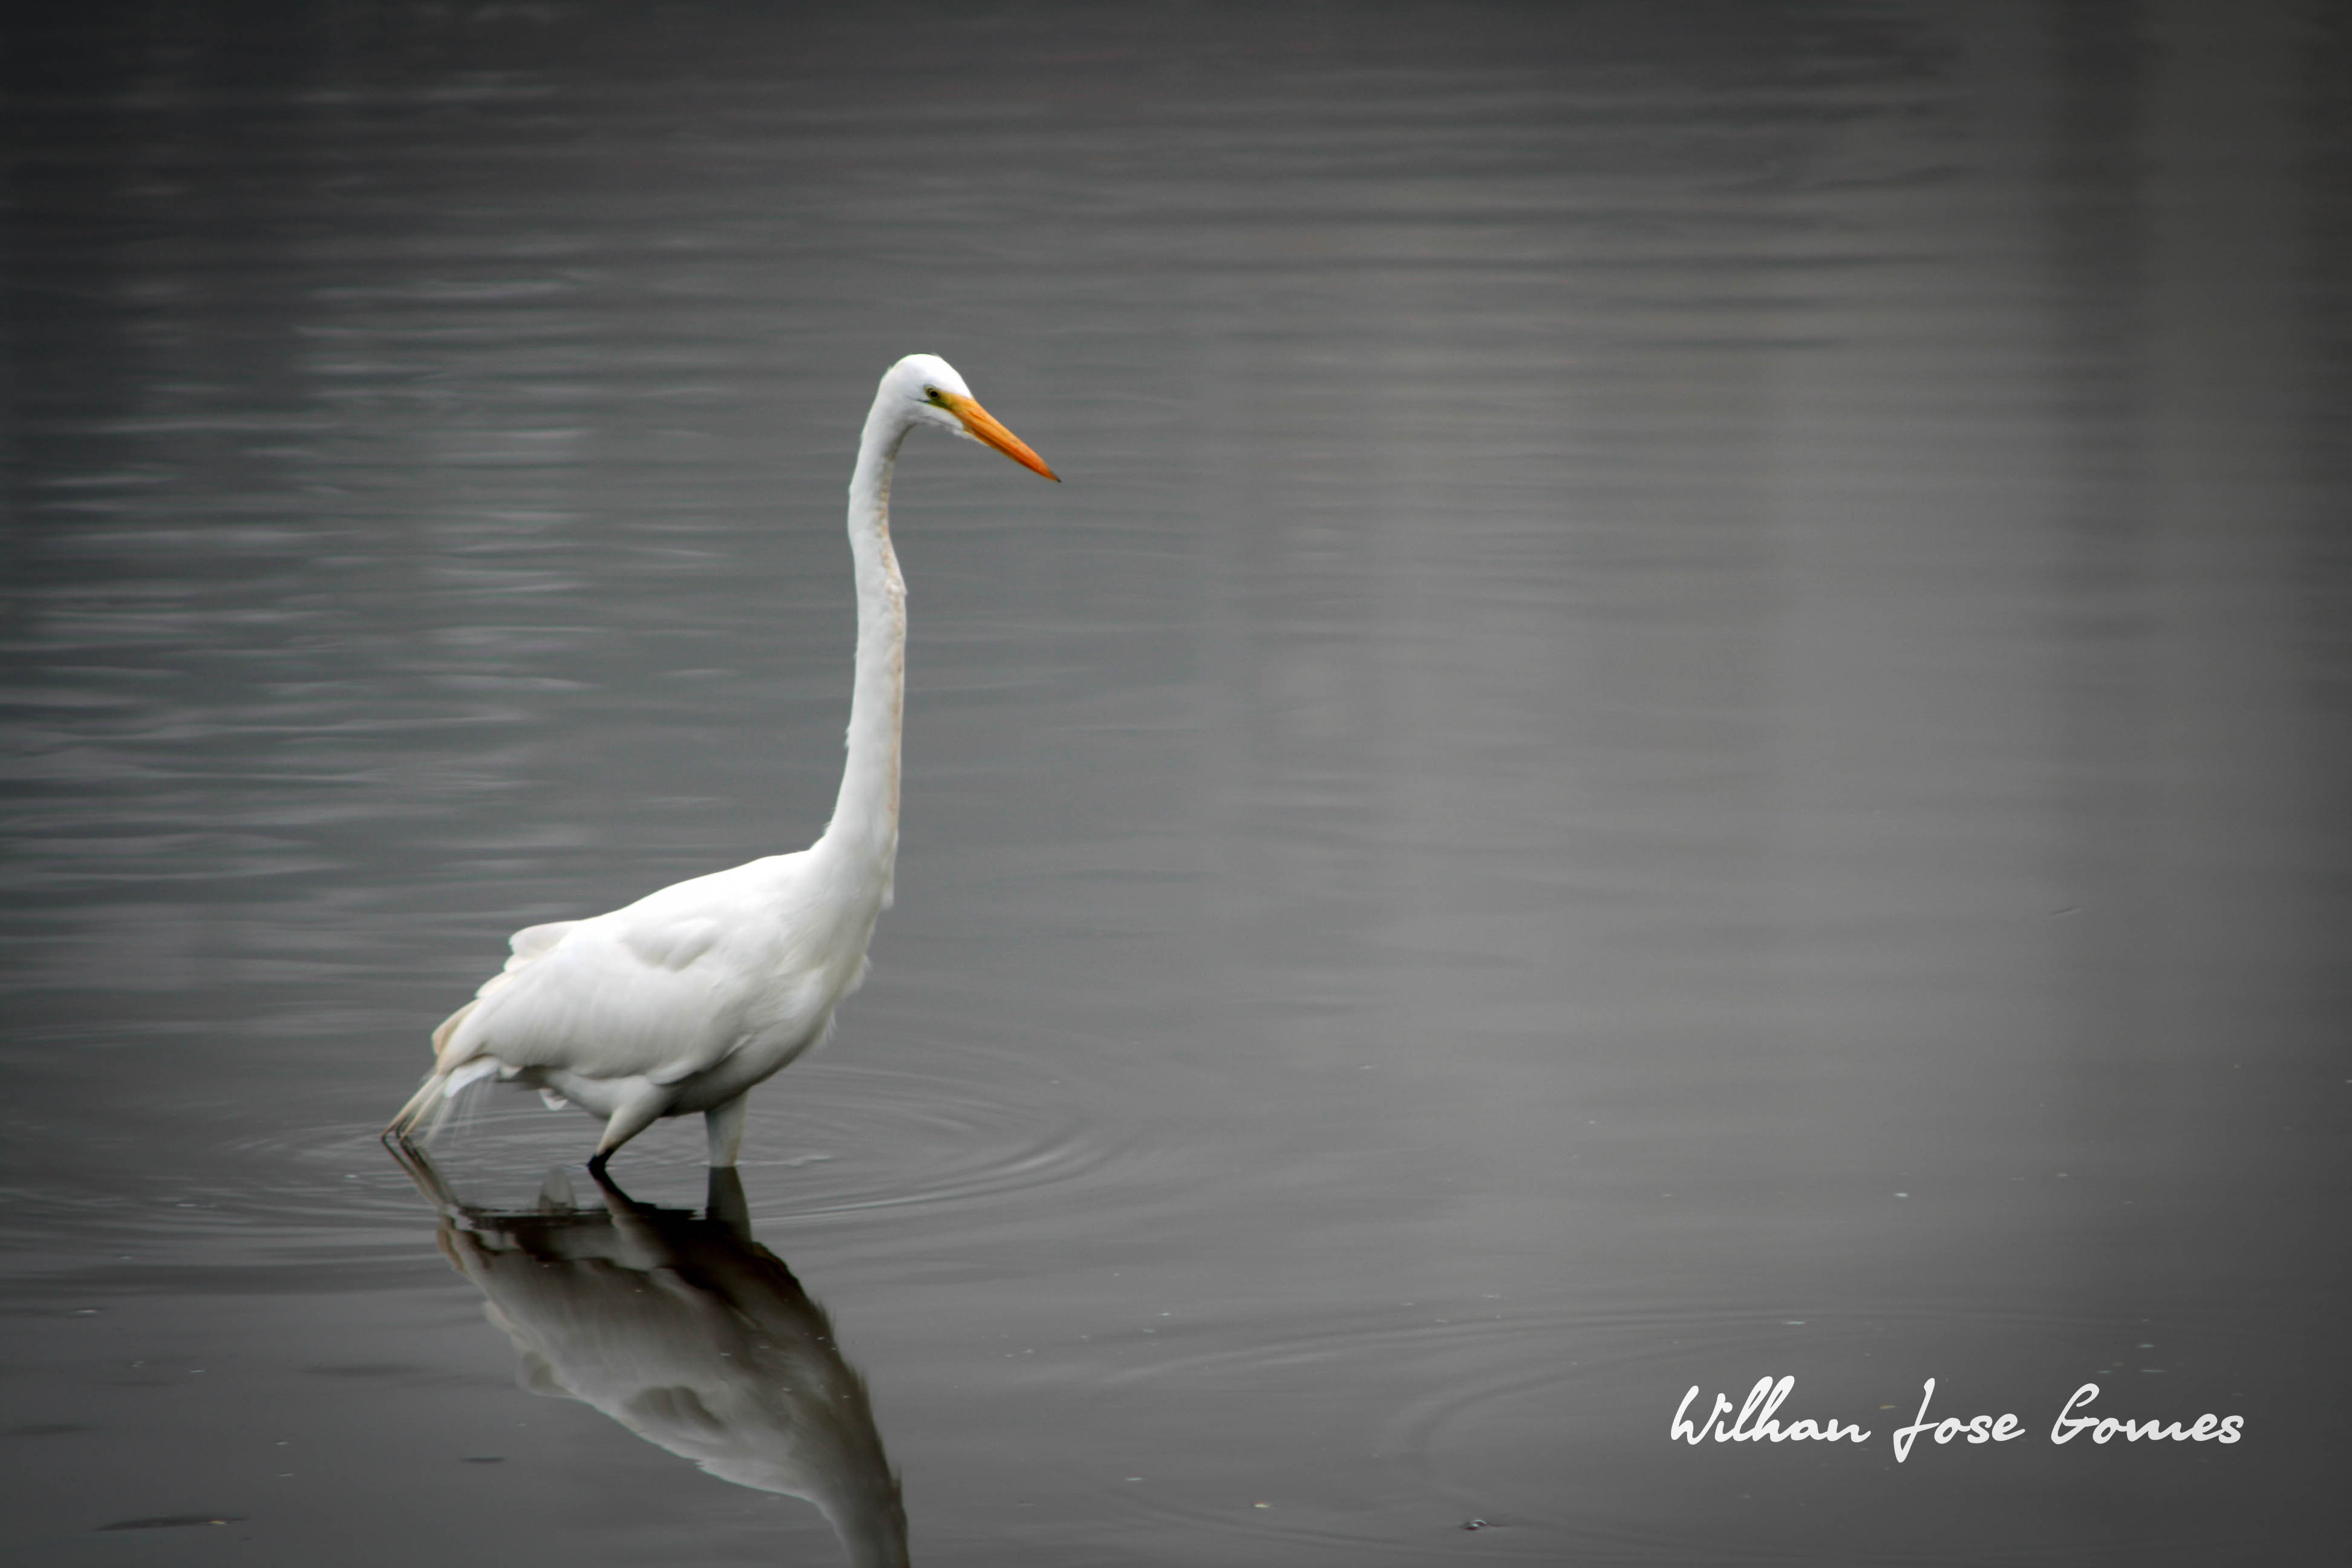
animals, bird, beak, great egret, fauna, water bird, egret, water, crane like bird, crane, feather, fujian white crane, heron, stork, wildlife, ciconiiformes, pelecaniformes, seabird, swan, wing, shorebird